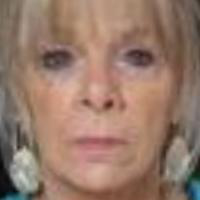
Age group: age 66-80